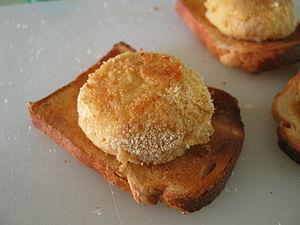
Demi crottin de Chavignol pané sur toast.
Paner est une opération de cuisine, nommée aussi panage, ou panelure, dans le sud-est de la France qui consiste, avant cuisson, à recouvrir un mets, une viande, un poisson avec de la chapelure. Lors de la cuisson, la panure durcit et forme une croute.